Powhatan

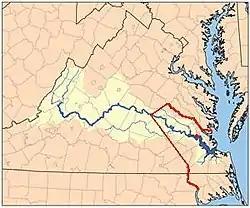
Red line shows the boundary between the Virginia Colony and Tributary Indian tribes, as established by the Treaty of 1646. The red dot on the river shows Jamestown, capital of Virginia Colony.

In November 1609, Captain John Ratcliffe was invited to Orapax, Powhatan's new capital. After he had sailed up the Pamunkey River to trade there, a fight broke out between the colonists and the Powhatan. All of the English colonists ashore were killed, including Ratcliffe, who was tortured by the women of the tribe. Those aboard the pinnace escaped and told the tale at Jamestown.